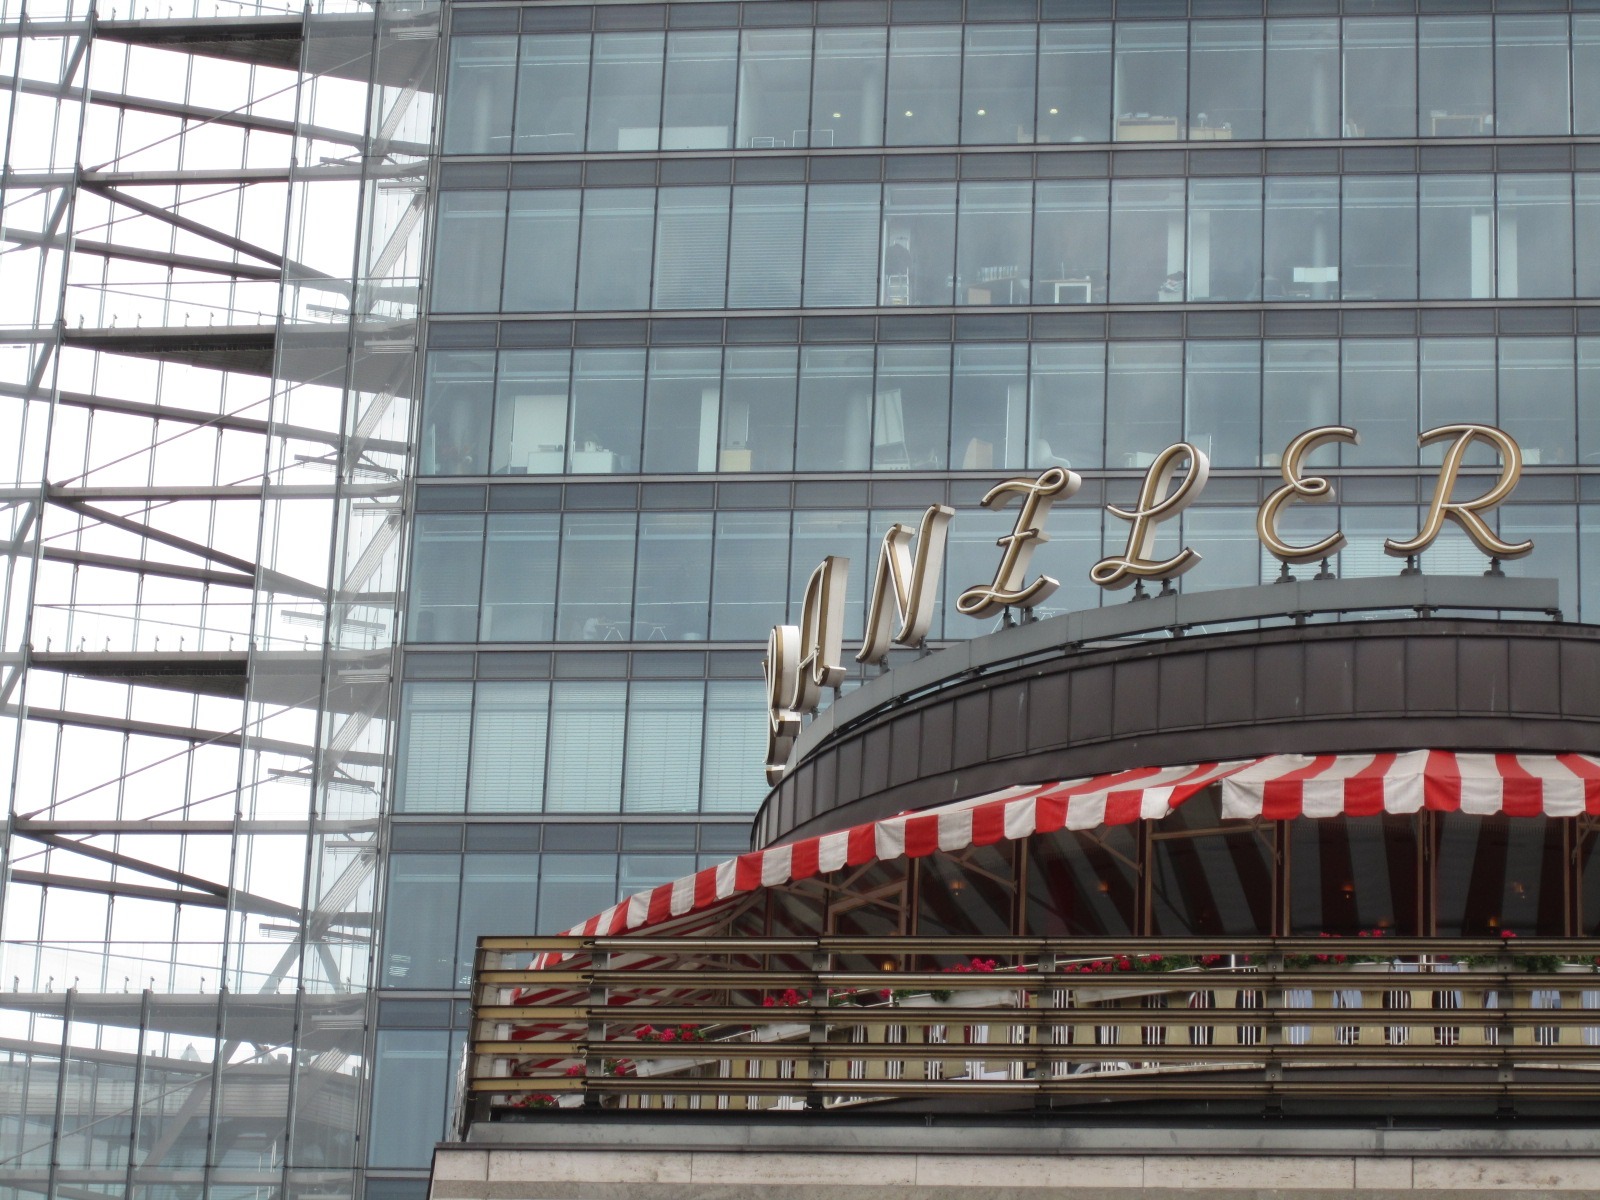
coffee, architecture, structure, skyscraper, landmark, facade, stadium, tower block, arena, berlin, tourist attraction, headquarters, sport venue, cafe kranzler, sparco wiener